Doni (Bulgarian singer)

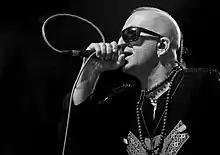

Dobrin Dimitrov Vekilov (born May 7, 1967) (Bulgarian Cyrillic: Добрин Димитров Векилов), best known by his stage name Doni (Bulgarian Cyrillic: Дони, also spelled Dony), is a Bulgarian pop singer, composer and actor.